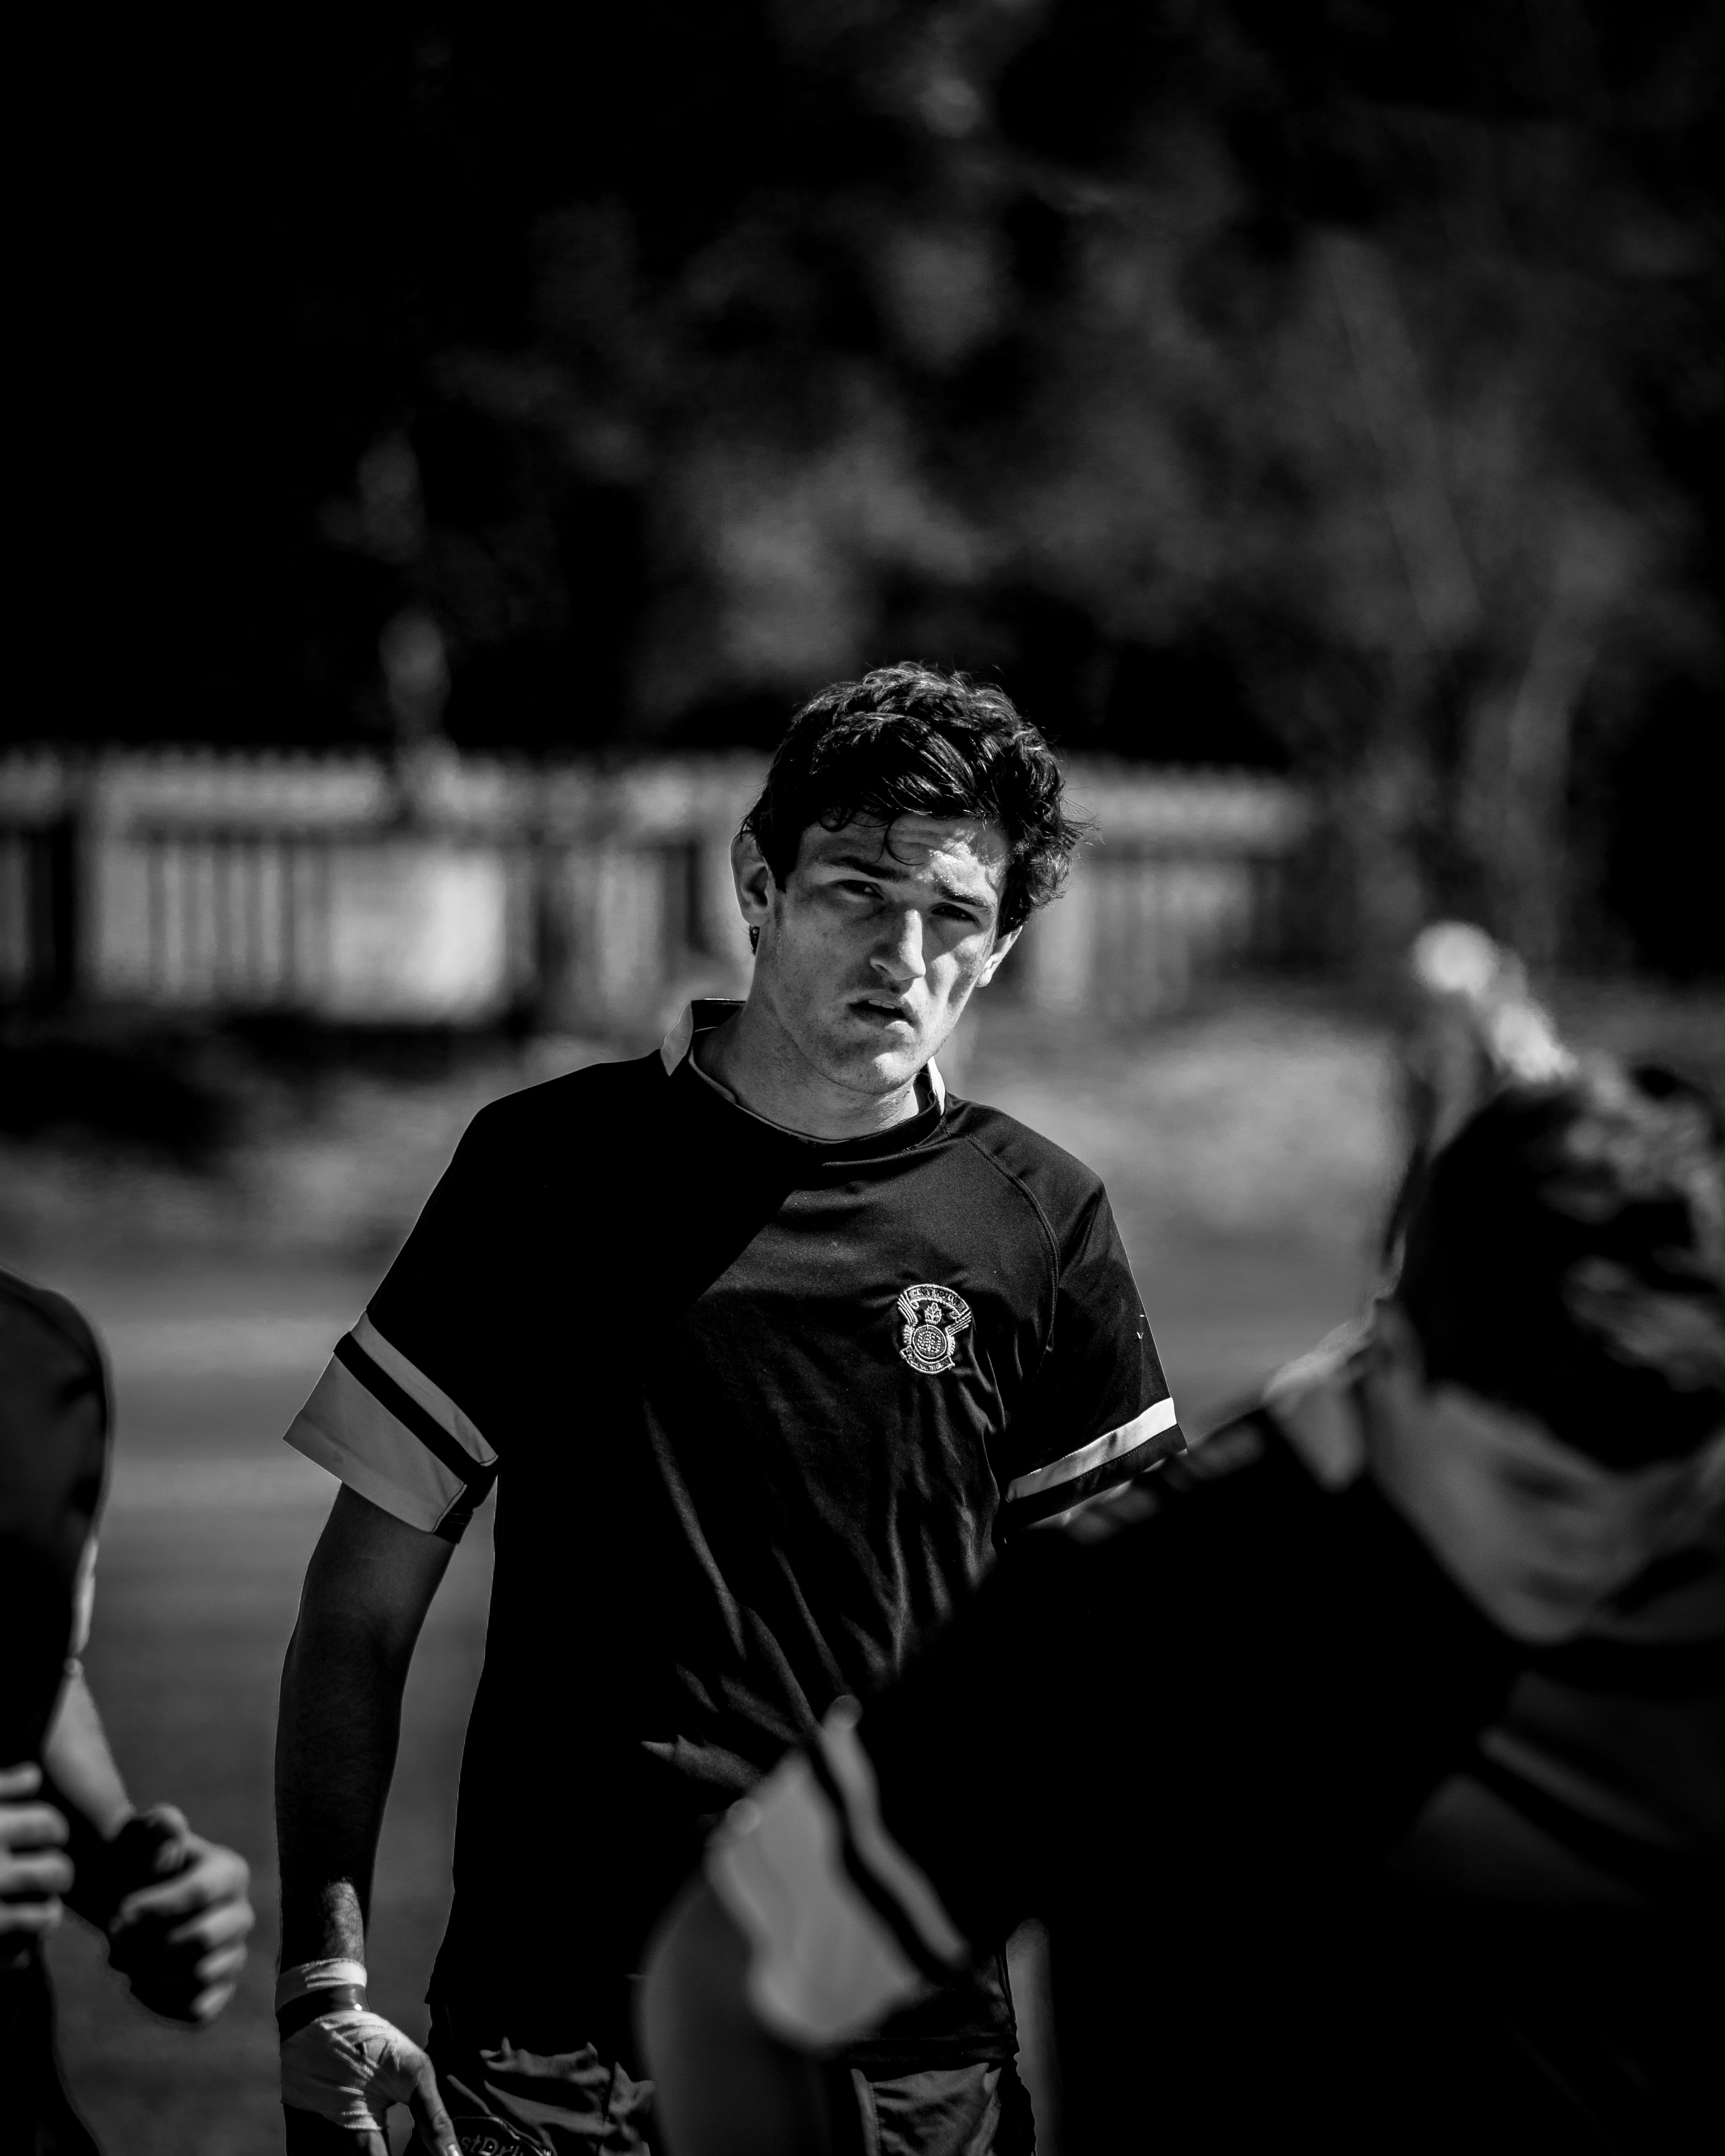
black, monochrome, black and white, photography, monochrome photography, night, player, darkness, flash photography, style